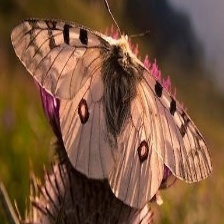
Species: APPOLLO